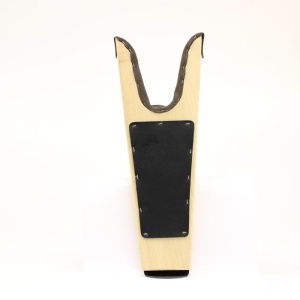
Natural Boot Jack by M&F    04003
Boot Jack - Natural Wood 04003 Western Boot Jack - Boot Remover Helps pull your boots off. Made of 3/4" thick hardwood with leather boot protection in jack. Available in Natural Wood with Black Leather.
Brand: M & F
Category: Home & Garden > Household Supplies > Shoe Care & Tools > Boot Pulls